Spain in the Eurovision Song Contest 2022

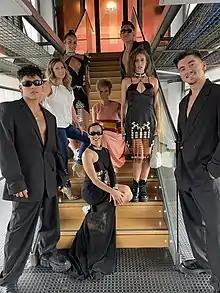
Chanel, Eva Mora, María Eizaguirre, and dancers: Exon Arcos, Josh Huerta, Pol Soto, Raquel Caurín, and Ría Pérez.

The stage director for the Spanish performance was Kyle Hanagami. Chanel was accompanied on stage by five dancers: Exon Arcos, Josh Huerta, Pol Soto, Raquel Caurín and María Pérez.